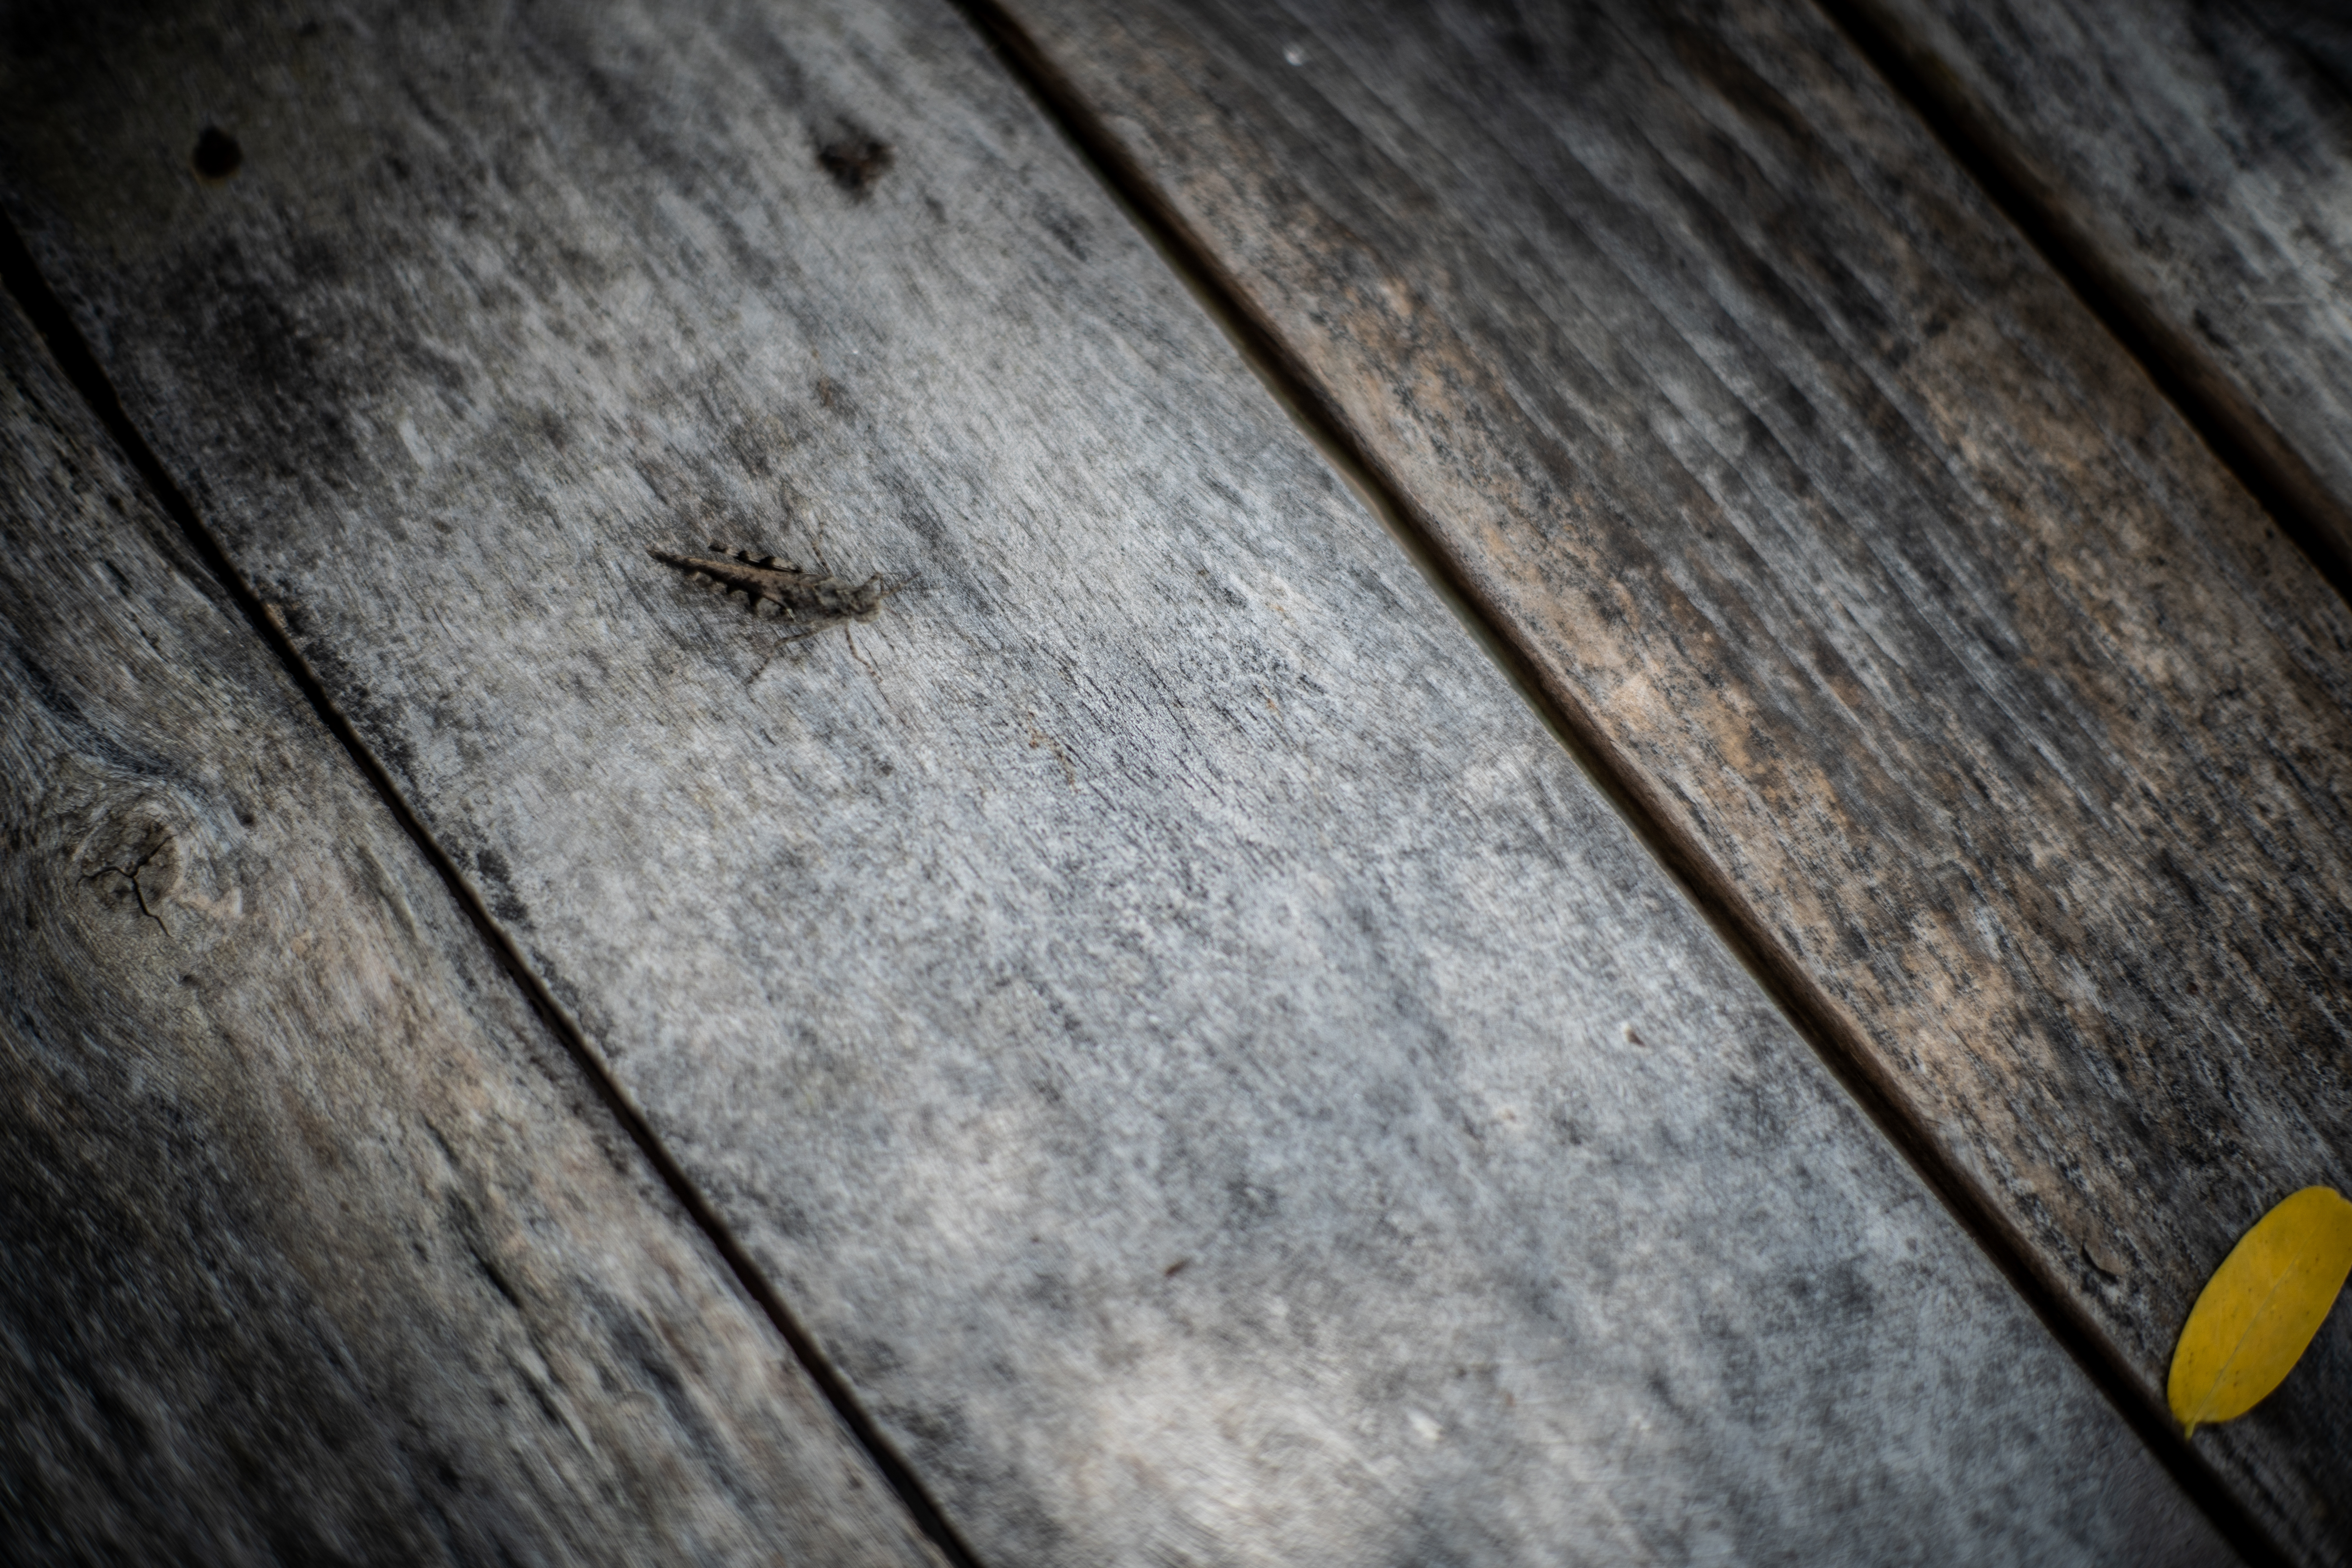
abstract, background, background of wood, beautiful background, brown, copy space, crack, damage, detail, diagonal, element, fiber wood, garden, green, hardwood, holes from insects, horizontal, insect, insect holes, knot, leaf, log, logs, logs background, lumber, natural, nature, old, organic, park, pattern, plank, plank of wood, plant, rough, space, summer, surface, texture, textured, the article is about the tree, timber, traces of insects, vertical, wild, wood, wooden, yellow, wood stain, floor, wood flooring, tree, flooring, nail